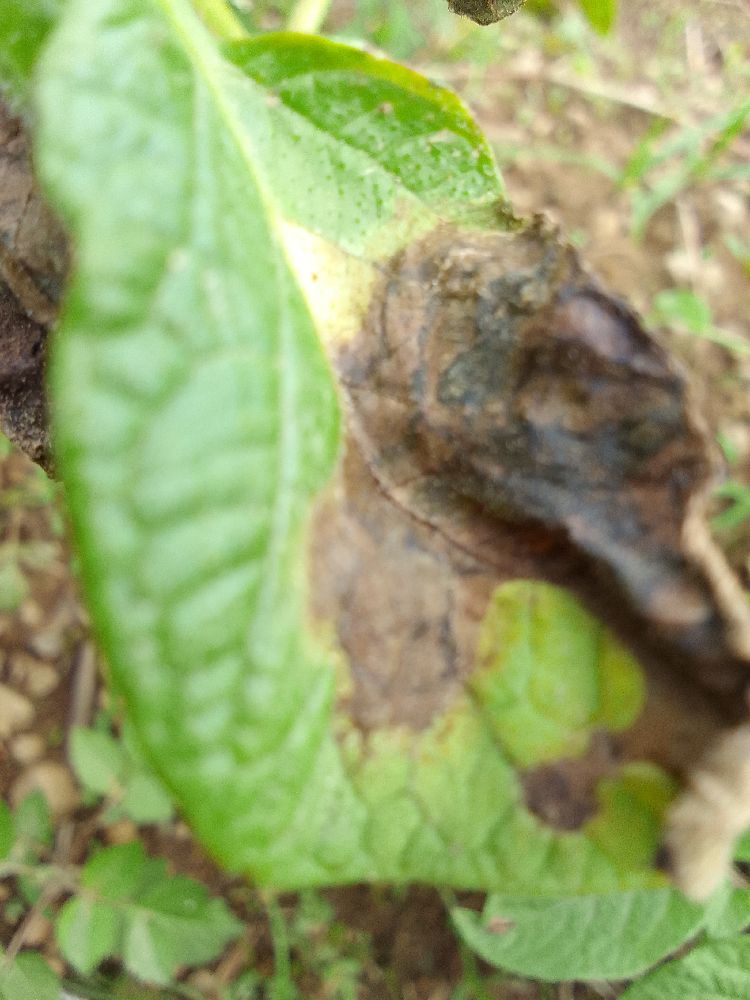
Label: Late blight